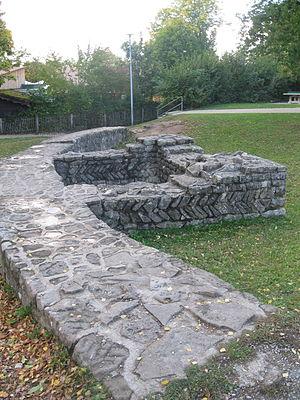
Les monts de Souabe et Franconie ou la Forêt souabe-franconienne est une zone montagneuse de basse altitude au nord-est du Bade-Wurtemberg. Le point culminant est la Hohe Brach avec 586 m d’altitude dans la forêt de Mainhardt. Ils font partie intégrante de la cuesta souabe, pendant allemand des cuestas de Lorraine. Ils sont composés de plusieurs petits massifs de faible altitude très boisés dont la jonction est assurée par des vallons de petits cours d’eau qui entaillent plus des hauts plateaux que de vrais sommets. En raison de sa configuration géologique du Keuper moyen et inférieur marqué par le grès à roseaux et la dolomie, des thalwegs torrentiels incisent les parties supérieures en formant des cascades sur rochers dénudés et des vallons en V très inaccessibles qu’on désigne localement par le terme « Klinge ».
Mainhardt est une commune de Bade-Wurtemberg, située dans l'arrondissement de Schwäbisch Hall, dans la région de Heilbronn-Franconie, dans le district de Stuttgart.